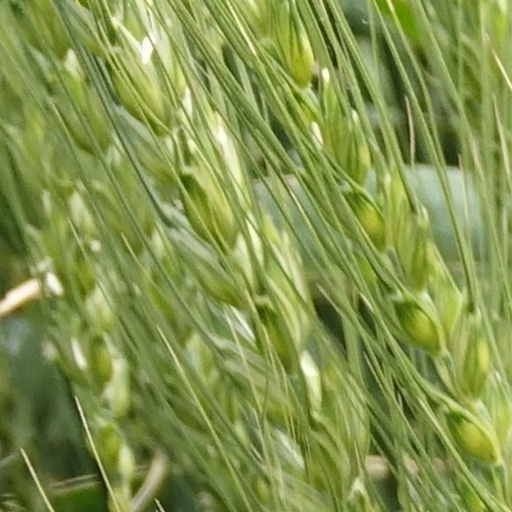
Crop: wheat